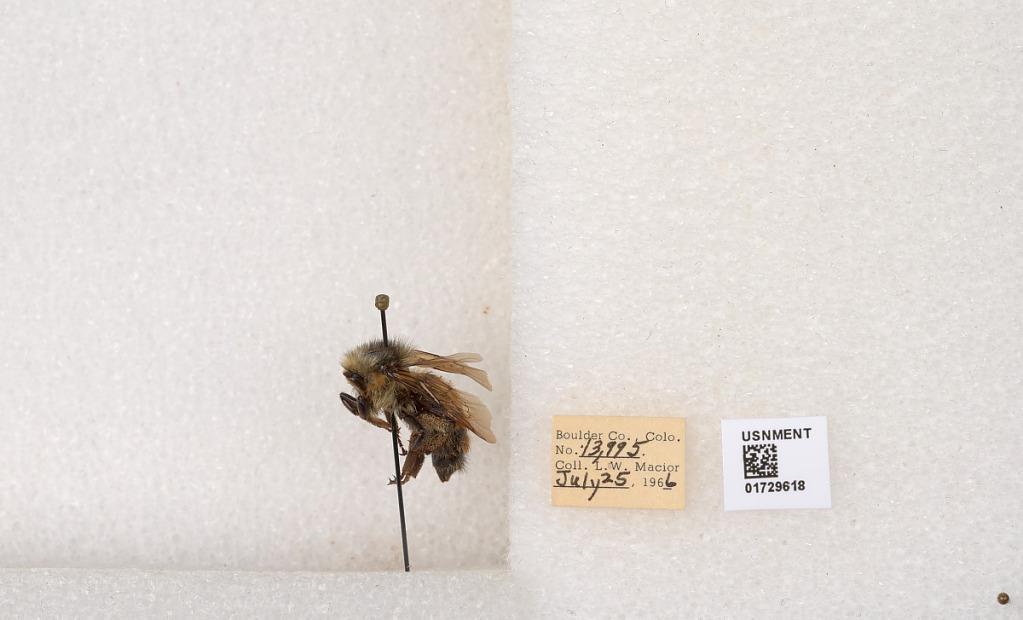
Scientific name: Bombus flavifrons Cresson
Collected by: L. Macior
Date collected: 1966-7-25
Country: United States
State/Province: Colorado
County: Boulder
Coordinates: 40.0925, -105.358